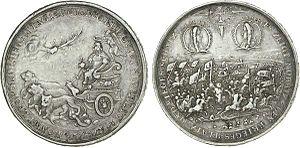
Médaille commémorant la Bataille de Harsa dite “de Mohacz” (Hongrie), 1687.